Manana Orbeliani

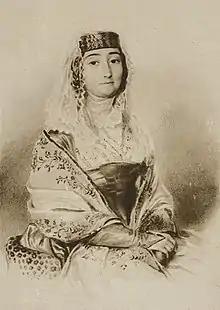
Manana Orbeliani

Princess Manana Orbeliani (1808 – 3 June 1870) was a Georgian noblewoman and socialite, whose salon in Tiflis (modern Tbilisi) was frequented by the leading literary and political figures of Georgia, then part of the Russian Empire, of the mid-19th century.